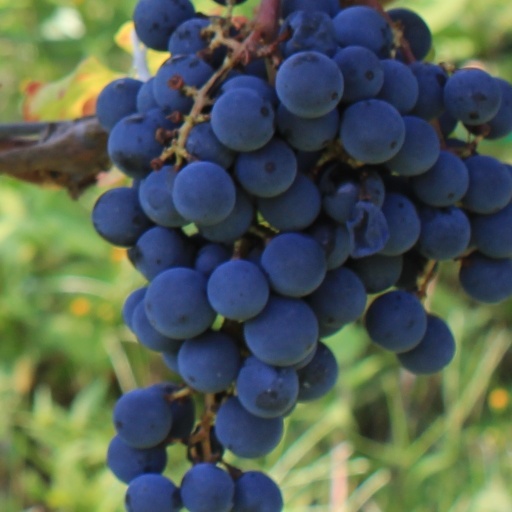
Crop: grape